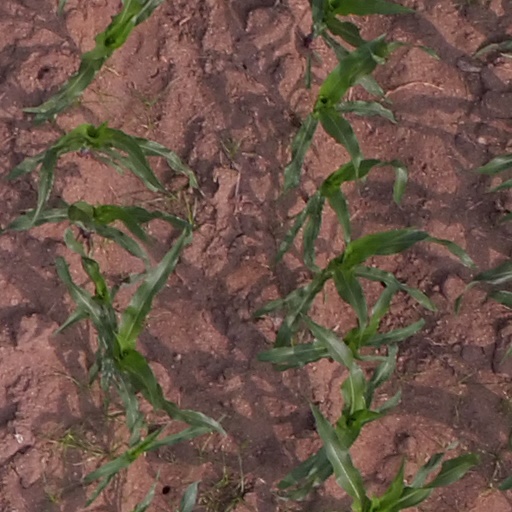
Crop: maize; corn